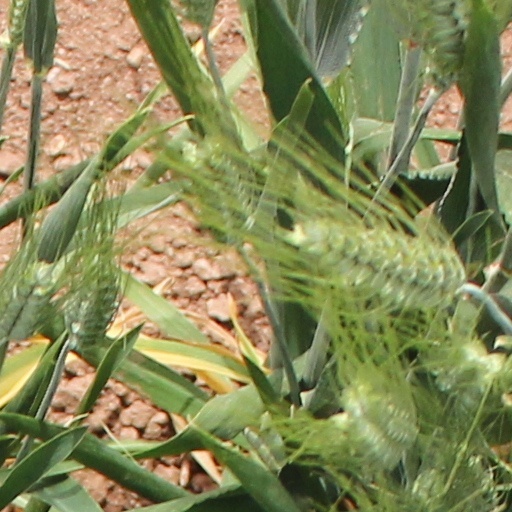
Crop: wheat